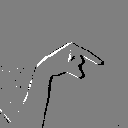
ASL letter: q